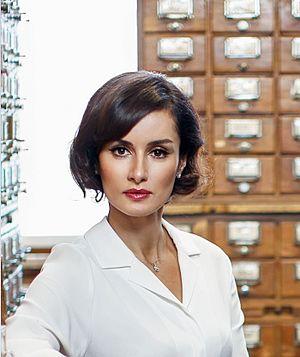
Les Géorgiens de Russie sont des personnes ayant des origines géorgiennes vivant en Russie, principalement à Moscou. lls sont 157.803 officiellement mais ce nombre monte vers 1.000.000 selon des statistiques.